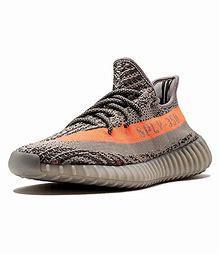
Brand: Adidas
Model: 350